Blossom expedition

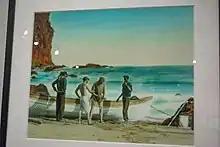
A longboat belonging to the "Blossom" lands on a beach in Senegal

The angered Rockwell only conceded when Simmons told him that the expedition was to travel to continental Africa to collect big-game specimens. Although the main goal of the expedition to northwestern Africa was to collect birds to use in a comparative study of specimens from Cape Verde, Cuyler and Rockwell were sent on a side expedition in Bundu. They spent several weeks collecting larger mammals before returning to the expedition.